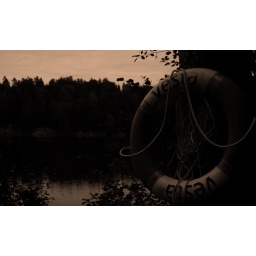
A lake near my home